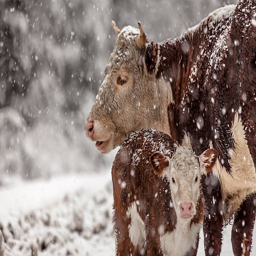
cow and her baby in the snow